Nikolay Alexeyev

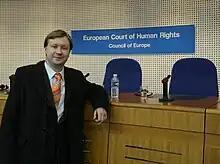
Alexeyev at the European Court of Human Rights where he won the first LGBT case against Russia. 25 February 2010 after ECHR hearing in the case of Schalk & Kopf v. Austria

As of January 2011, Alexeyev had over ten complains against Russia filed and pending at the European Court of Human Rights (Strasbourg, France).